Question: What color is the sauce?
Tambaya: Wani launi ne miyar?
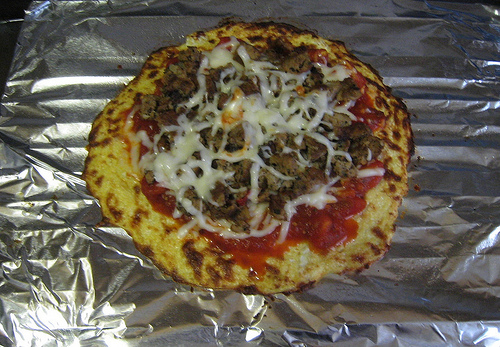
Answer: Red.
Amsa: Ja.